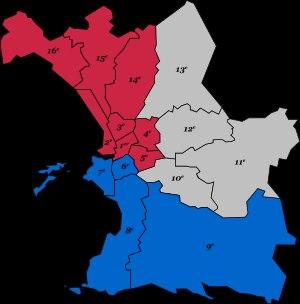
Cette page regroupe les résultats par département ou par territoire de l'élection présidentielle française de 2017. Le premier tour s'achève le dimanche 23 avril 2017 et le second tour le dimanche 7 mai 2017.